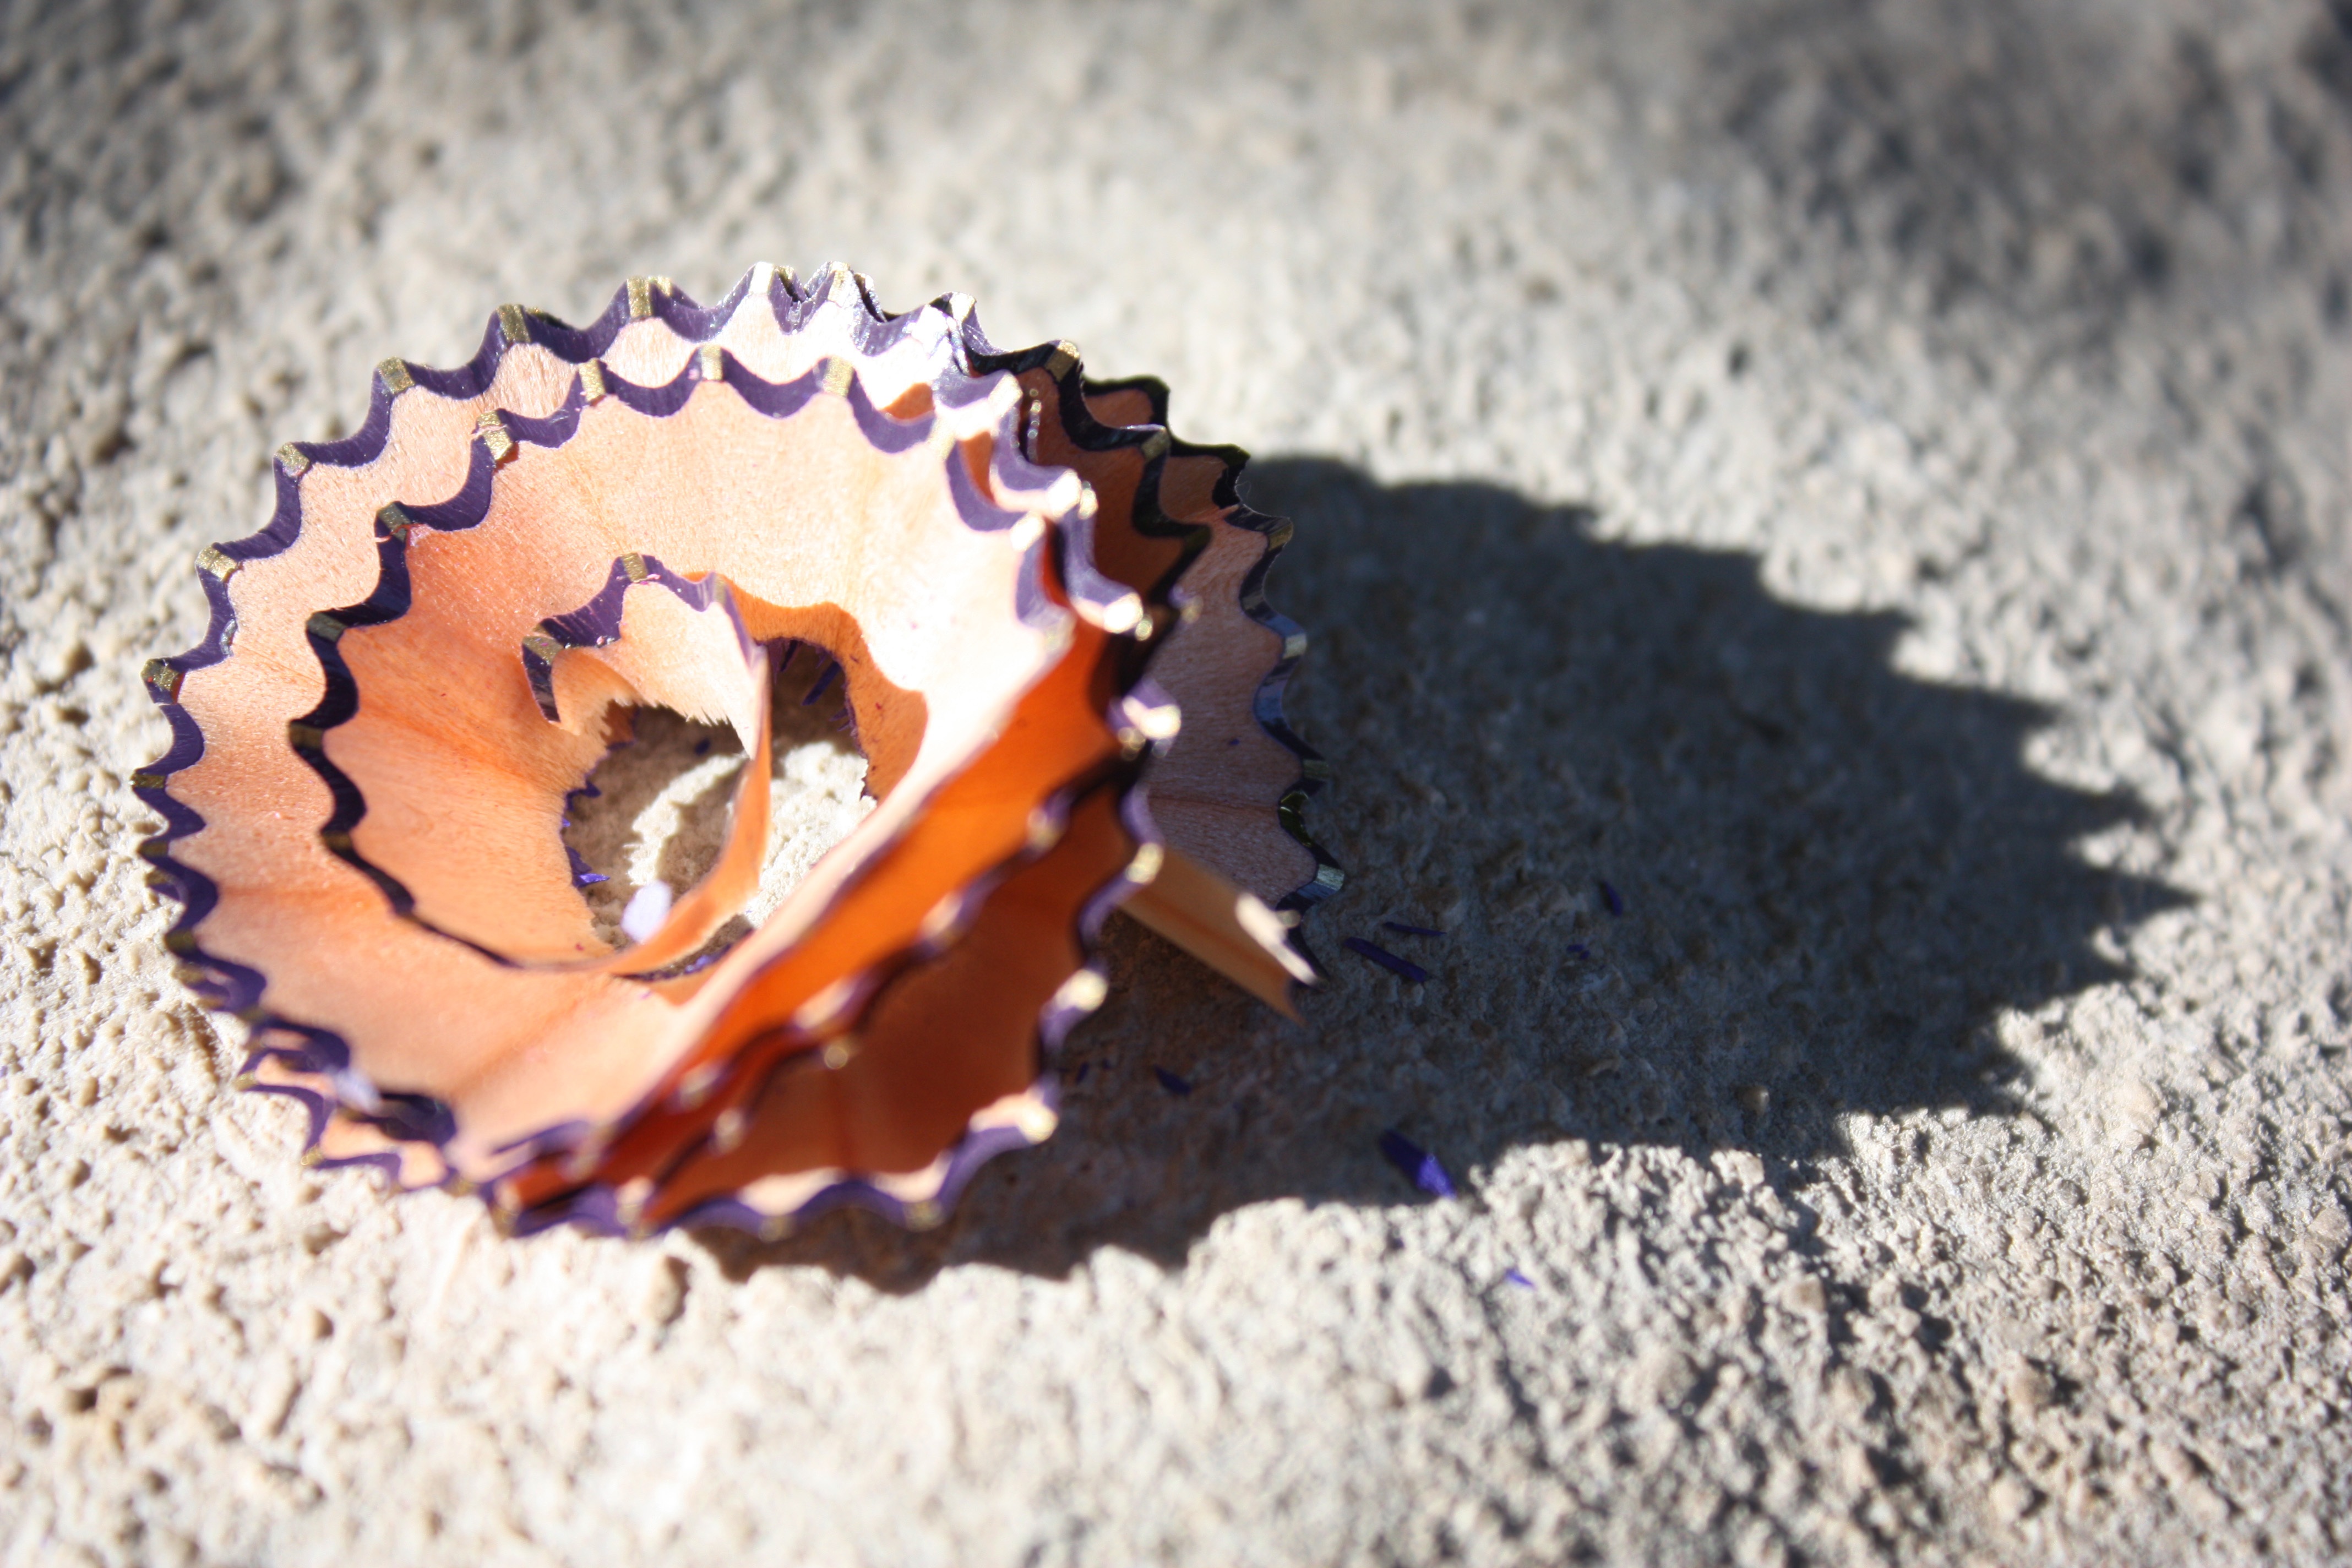
hand, pencil, leaf, color, blue, material, close up, organ, curl, macro photography, fashion accessory, pencil temperate